STS-130

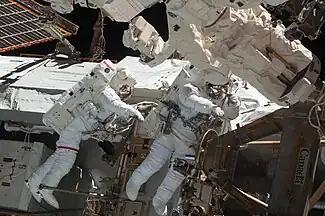
Astronauts Behnken and Patrick participate in the first spacewalk.

Flight day 5 saw astronauts Nick Patrick and Bob Behnken perform the mission's first spacewalk, which began on time at 02:17 UTC. Their first task was to move the payload bay of "Endeavour" and prepare and release launch locks on the "Tranquility" module and "Cupola". Once Behnken and Patrick were clear of its path, the "Tranquility" module was moved to the port side of the "Unity" node using the space station's robot arm. Before "Tranquility" was installed the spacewalkers removed Dextre's ORU platform and secured it to one of the truss segments to function as a backup for a platform to be installed on STS-132. Once the new module was in place, the spacewalkers proceeded to connect temporary heater and data cables between "Unity" and "Tranquility". Behnken and Patrick were ahead of the timeline so they were also able to complete some get-ahead tasks. The spacewalk was completed six and a half hours later, on Friday, 08:49 UTC. After the spacewalk, other crew members completed transfer-related tasks. The transfers are now over halfway complete.